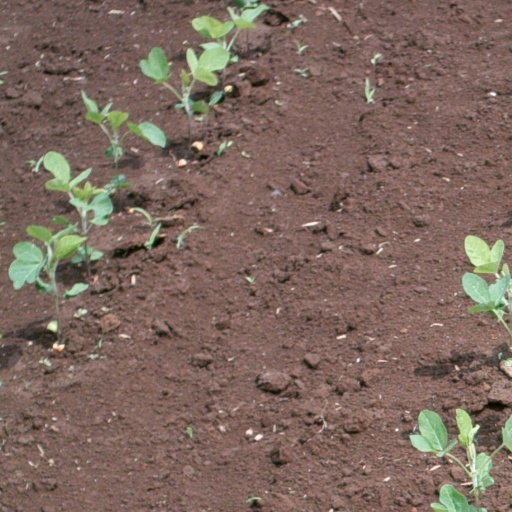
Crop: soybean